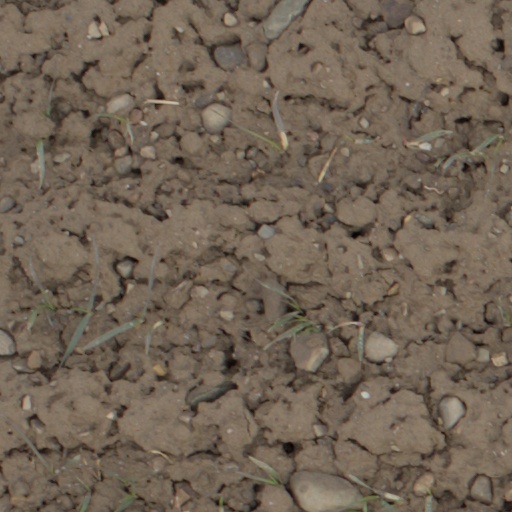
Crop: wheat